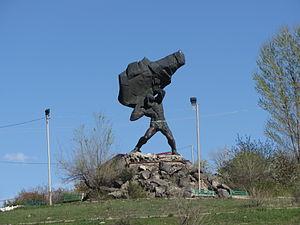
La liste de statues d'Erevan regroupe l'ensemble des statues de la ville d'Erevan en Arménie. Cette liste se veut aussi exhaustive que possible.
Tork Angegh, en arménien : Տորք Անգեղ est une ancienne divinité masculine arménienne associée à la force, le courage, la fabrication et l'art. Il est aussi appelé Torq ou Durq. Créature de force et de pouvoir surnaturels, Tork était considéré comme l'un des arrière-petits-fils de Hayk et aurait été représenté comme une figure masculine peu attrayante.